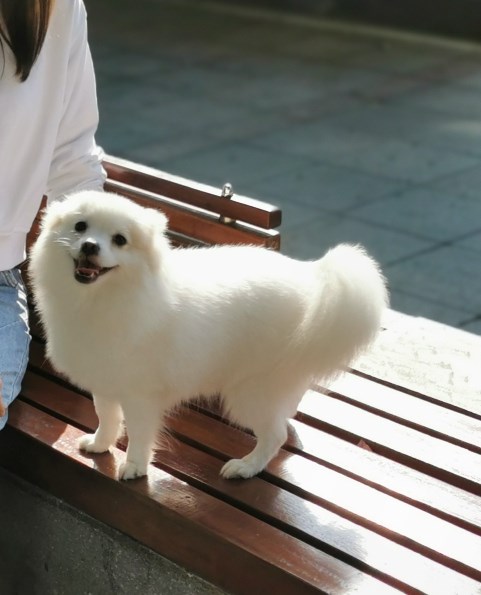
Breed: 1936-n000005-Pomeranian